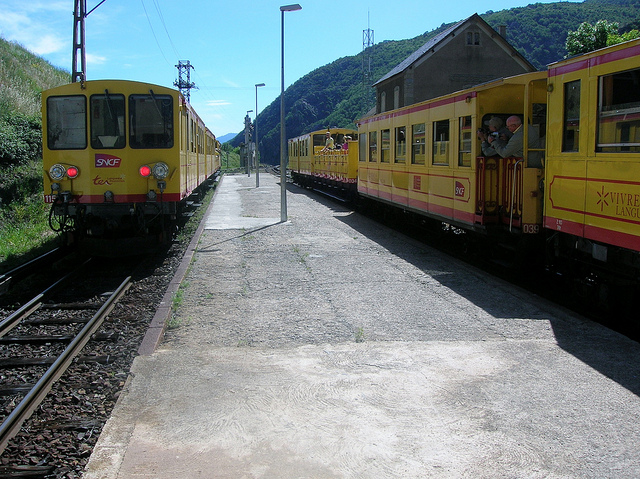
Two trains parked next to each other at a train yard.

A Train and some trolleys lined up next to each other.